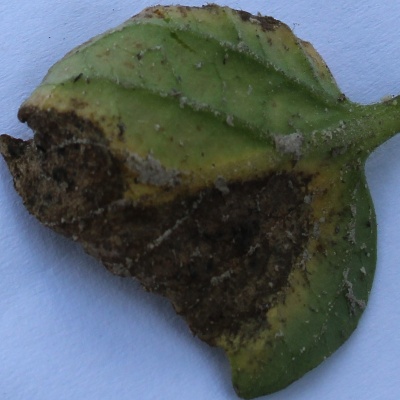
Crop: Tomato
Condition: verticulium wilt